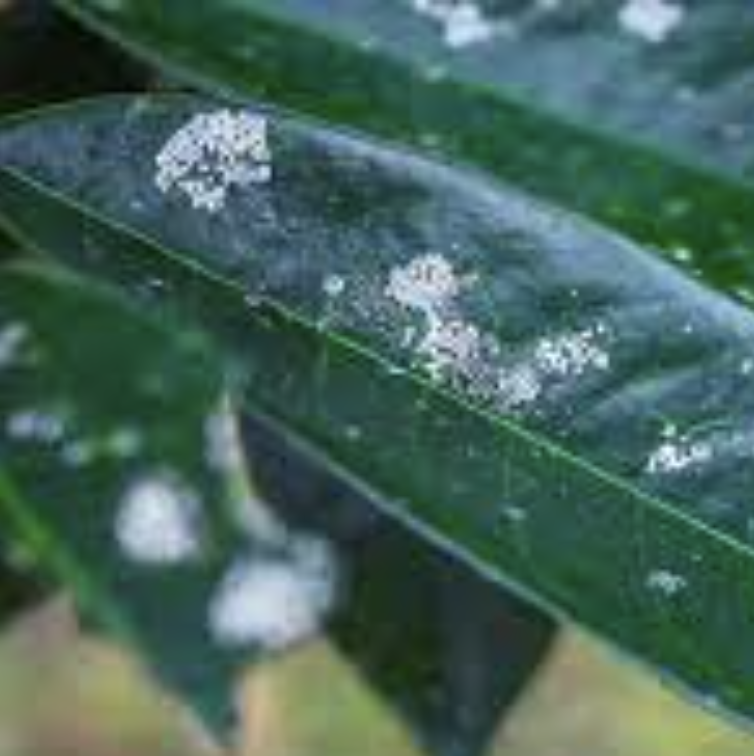
Label: mealybug_infestation